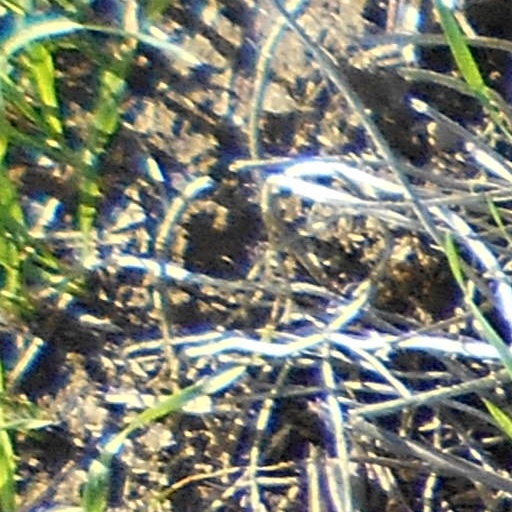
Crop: wheat